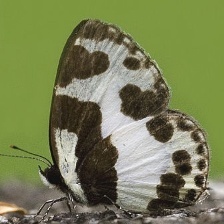
Species: ELBOWED PIERROT